Rio Grande do Sul

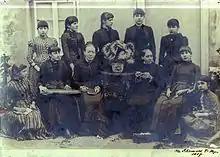
A German Protestant school for girls in Novo Hamburgo, 1886.

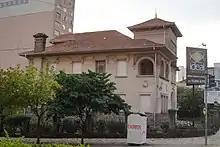
A 19th-century house built by Italian immigrants in Caxias do Sul

During this long and bloody war against Paraguay, Rio Grande do Sul remained usually a secondary front. But in 1865 a Paraguayan division invaded the state, occupying Uruguaiana by August 5. By August 16, troops of the Triple Alliance put siege to Uruguaiana, and by September 17, an ultimatum was delivered to General Estigarribia, commander of the Paraguayan division. Having no possibility of breaking the siege or defending the position, the Paraguayans surrendered, under conditions, the following day.